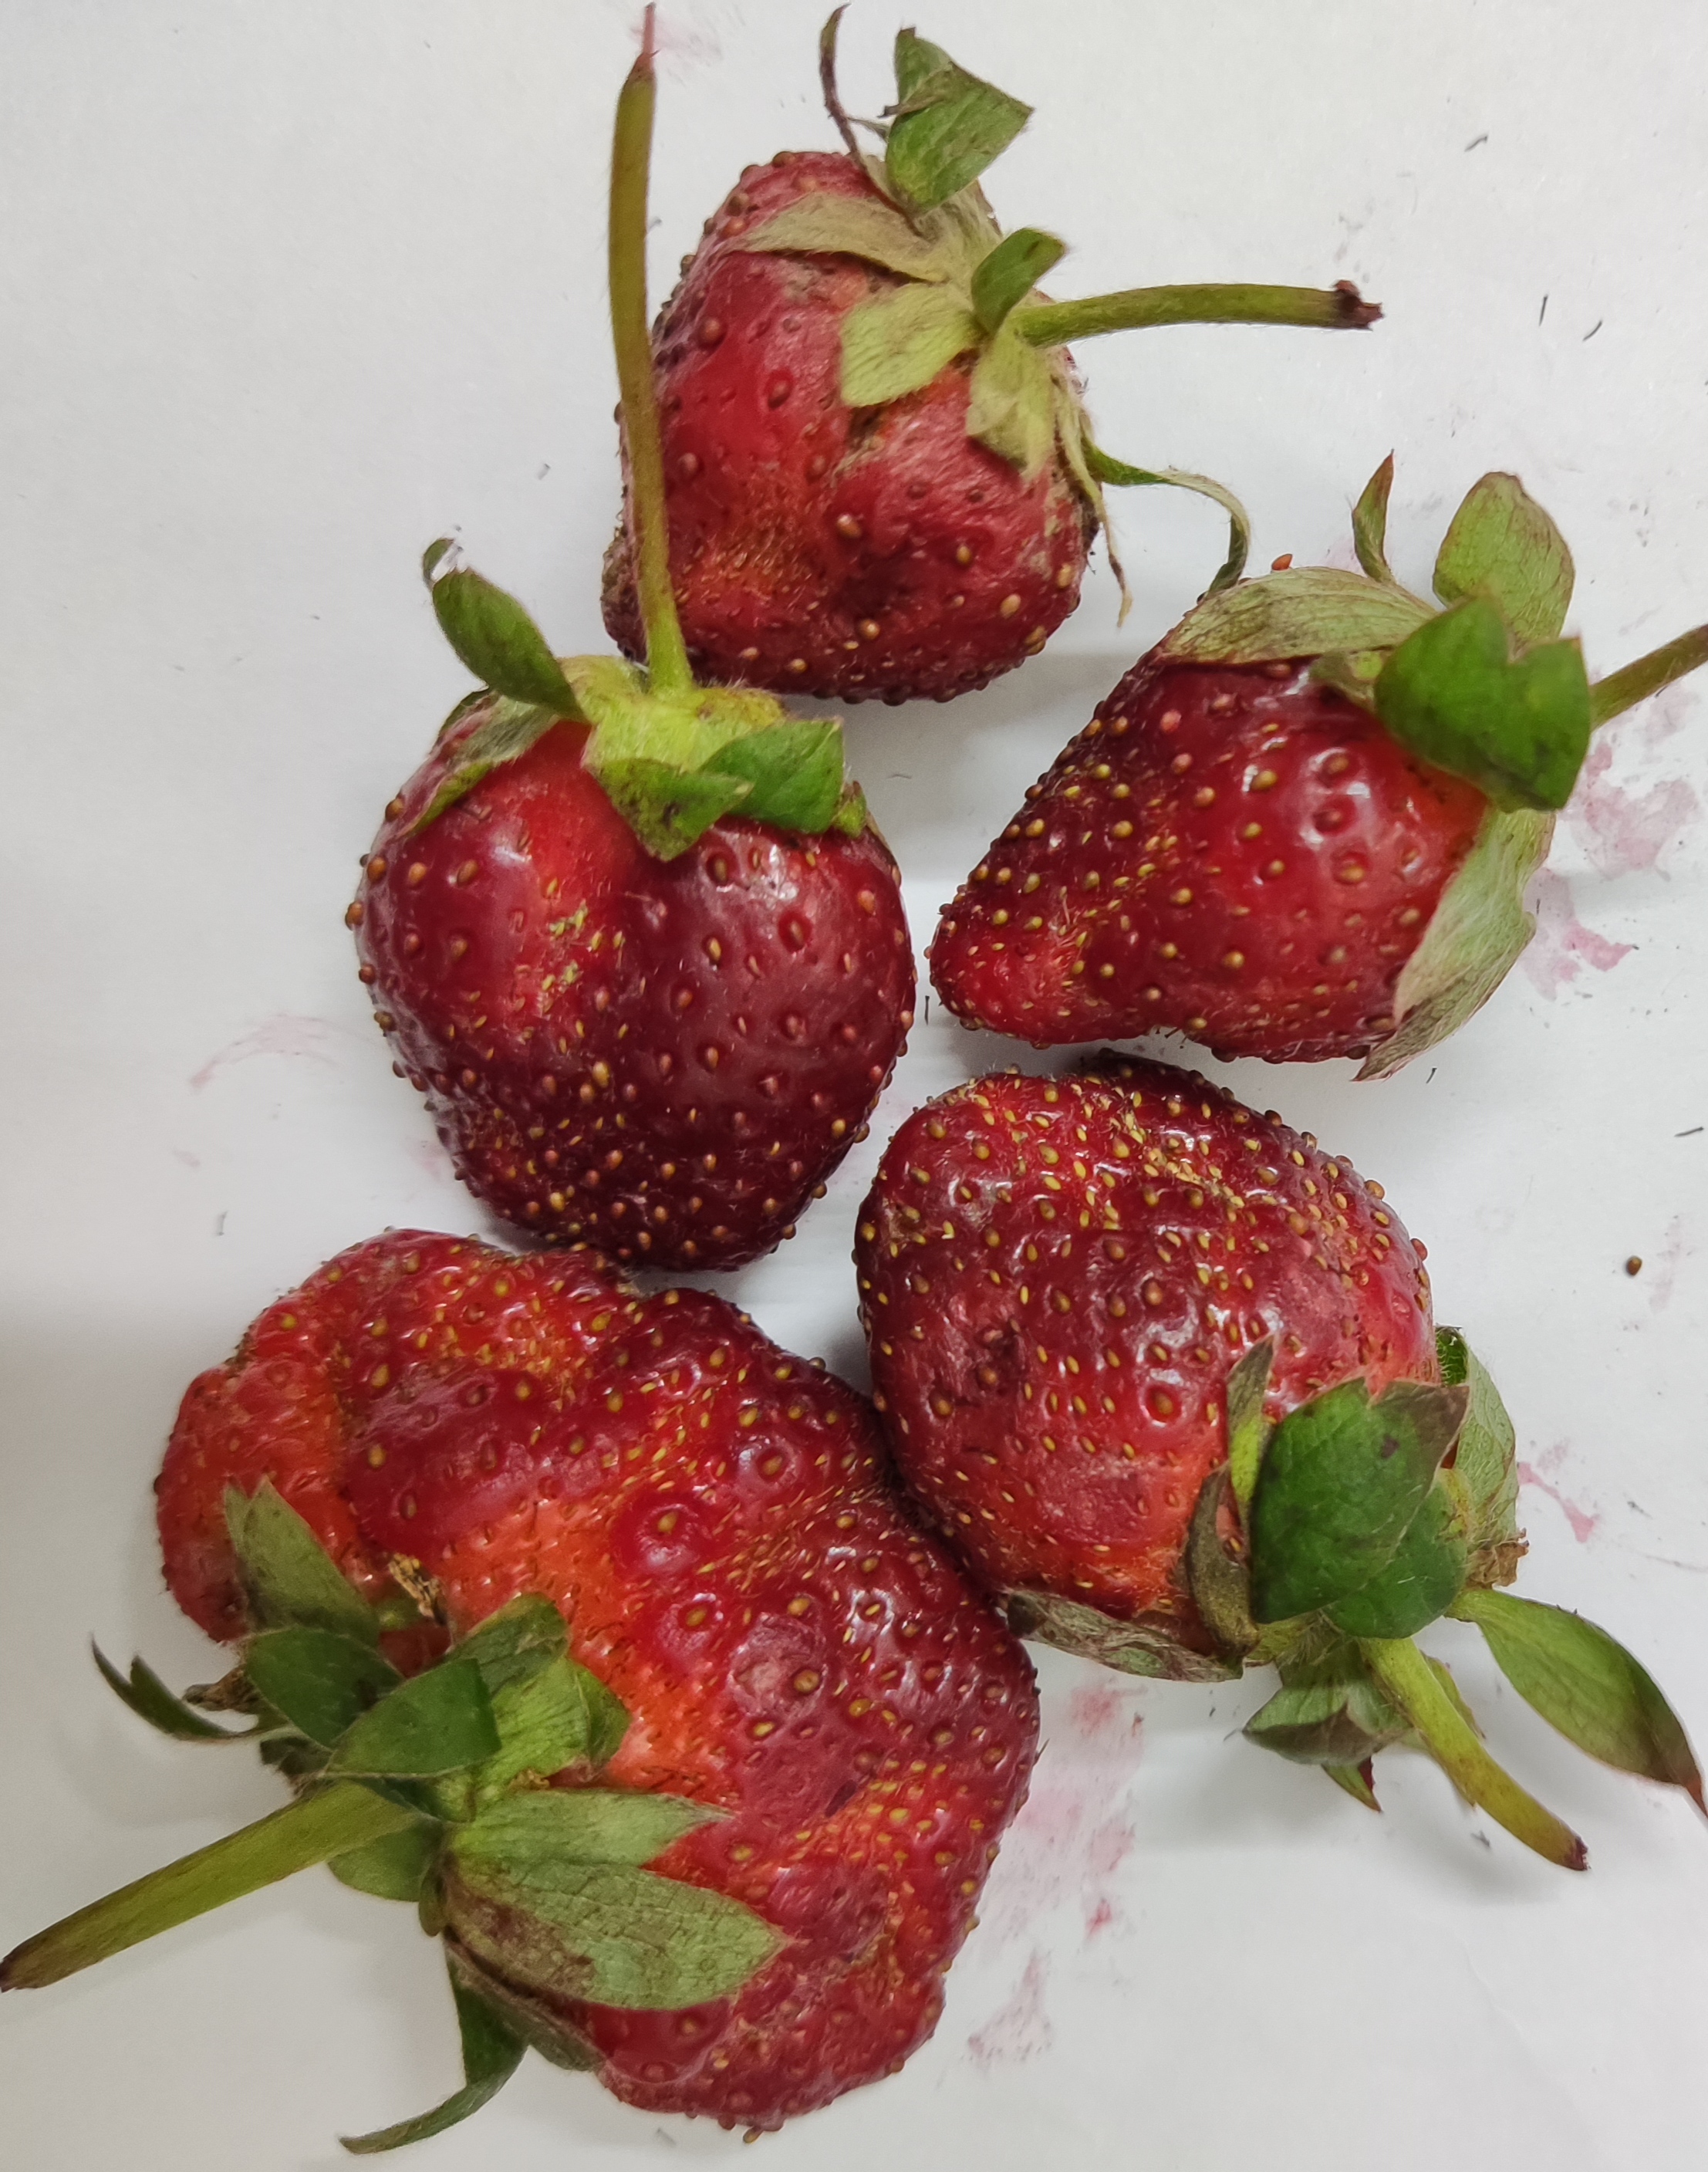
Fruit: strawberry
Condition: fresh